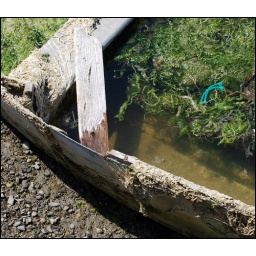
This boat was filled with seaweed and water in the dry tidal harbour . . . Bosham harbour